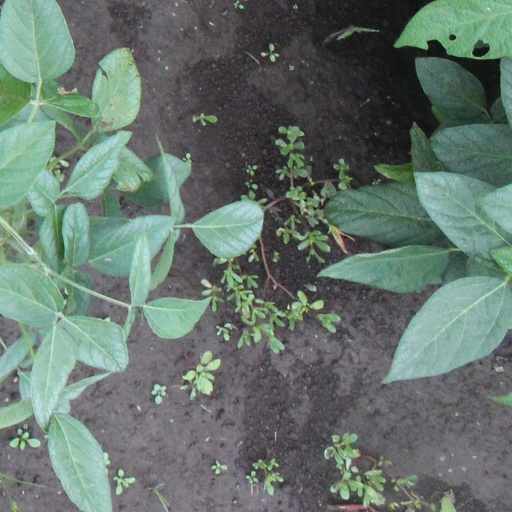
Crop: soybean